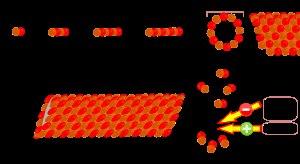
Les taxanes sont une classe de diterpènes très utilisés en tant qu'agents chimiothérapeutiques. Cette classe comprend le paclitaxel et le docétaxel. À l'origine, le paclitaxel a été isolé de l'if de l'ouest, un if du genre Taxus.